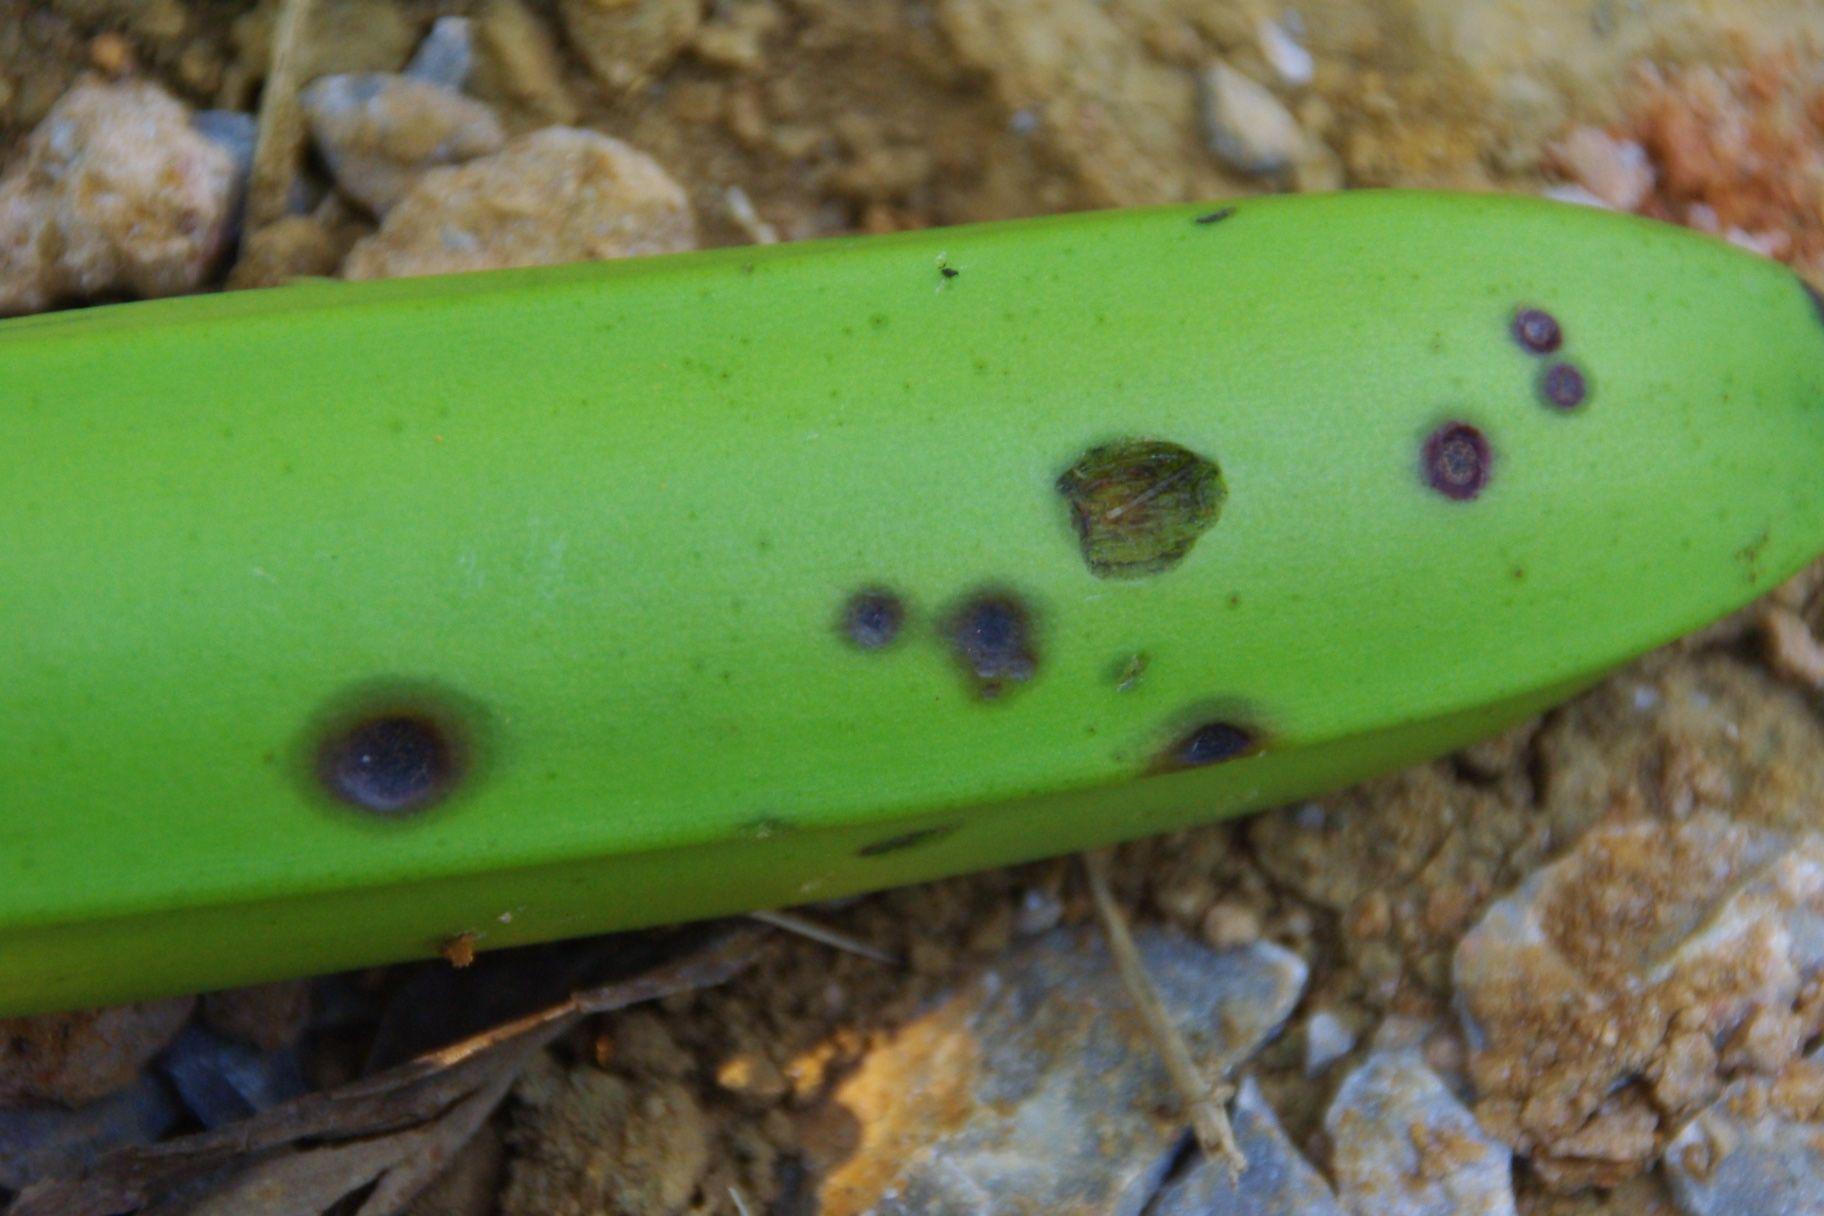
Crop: unknown
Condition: banana_banana_anthracnose